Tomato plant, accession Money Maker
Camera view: vertical (180 deg); turntable rotation: 210 degrees
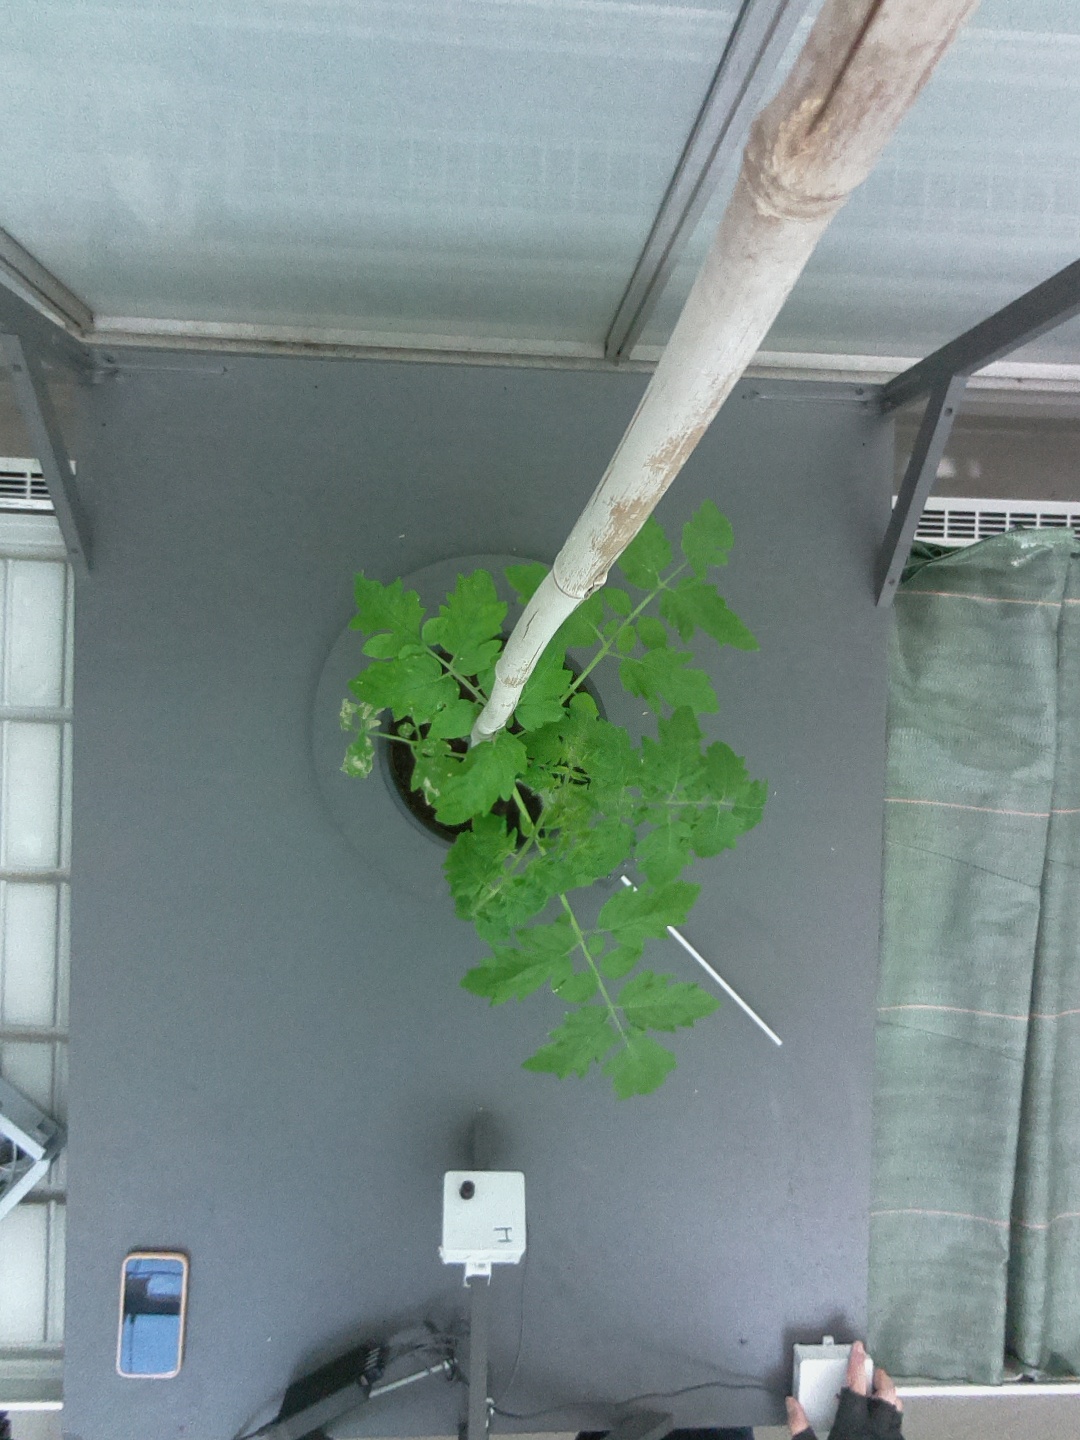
BBCH growth stage 14: 8 of true leaves visible